Sakakibara Yasumasa

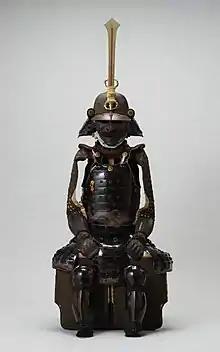
Sakakibara Yasumasa's "Gusoku" Style Armor

In 1579, Yasumasa was appointed to be the head of Sakakibara clan, succeeding his older brother, Sakakibara Kiyomasa. Kiyomasa decided to retire from his position after the incident of Matsudaira Nobuyasu who ordered to commit seppuku for treason accusation. Before his ascension to lead the Sakakibara clan, historical recorded the Yasumasa only commanded very few of Samurai warriors under him, with only one clan has been identified, which is the Takeo clan.